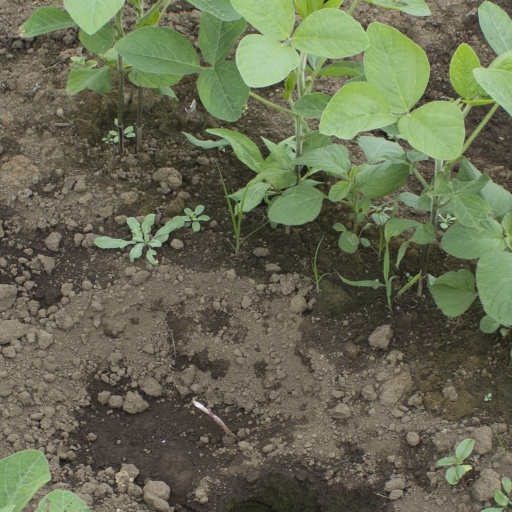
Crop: soybean